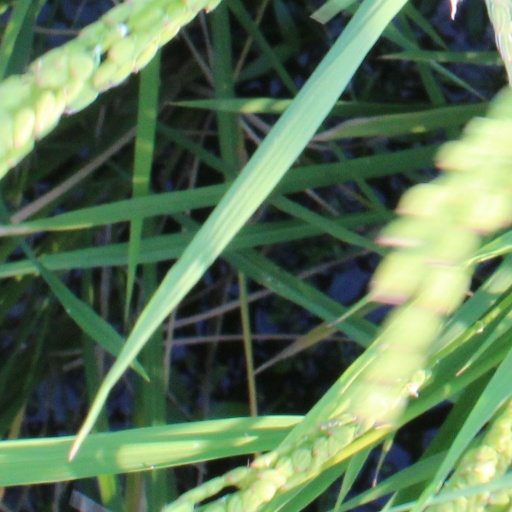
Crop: rice